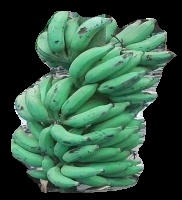
Variety: elakki-bale
Grade: grade3